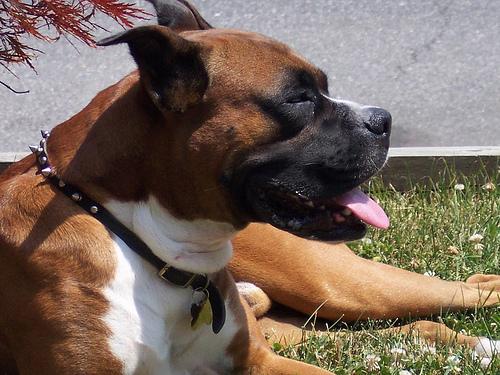
Breed: boxer